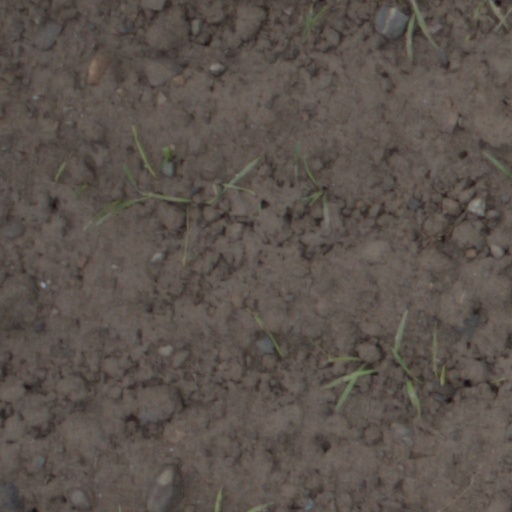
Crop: wheat